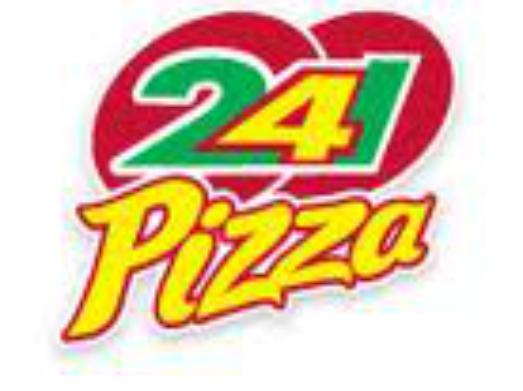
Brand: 241 Pizza
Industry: Food